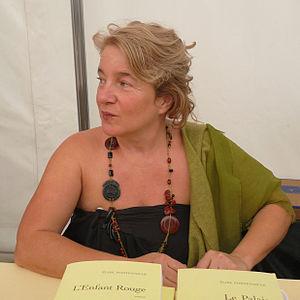
Élise Fontenaille en dédicace dans le cadre du ""Livre sur la Place"", Nancy, septembre 2011"
Élise Fontenaille, née le 10 août 1960 à Nancy, est une auteur française de romans de littérature générale et pour la jeunesse, ainsi que de science-fiction, avec son roman Unica, pour lequel elle a obtenu le prix du Lundi en 2007 et le prix Rosny aîné en 2008. Elle a obtenu plusieurs autres prix, dont le prix Erckmann-Chatrian, en 2010, pour son ouvrage Les Disparues de Vancouver.
Cette page concerne les événements qui se sont produits durant l'année 1960 en Lorraine.